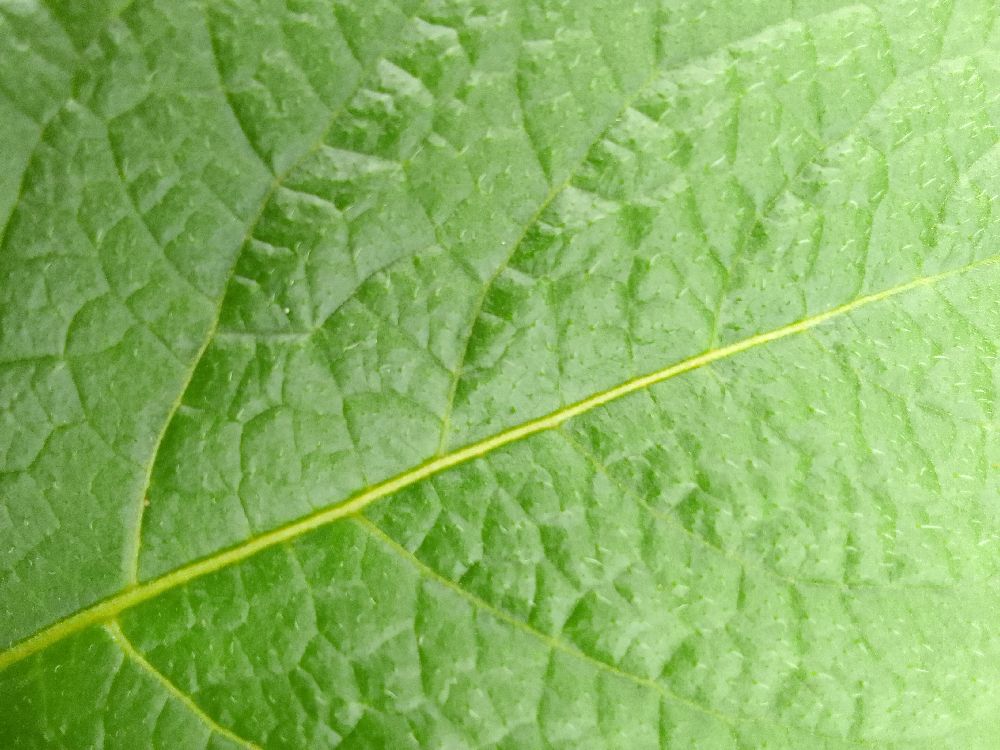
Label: Healthy